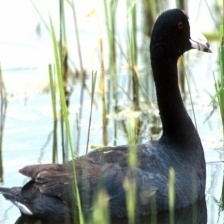
Species: AMERICAN COOT
Scientific name: FULICA AMERICANA